History of Puerto Rico

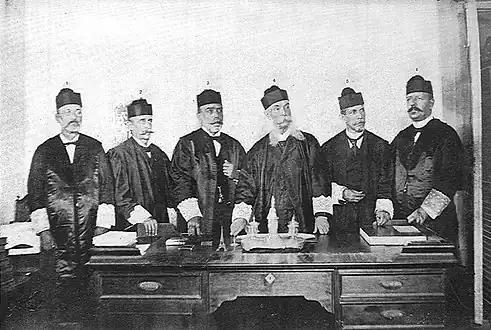
The first Supreme Court of Puerto Rico, established in 1900.

Leaders of "", who were in exile in New York City, joined the Puerto Rican Revolutionary Committee, founded on December 8, 1895, and continued their quest for Puerto Rican independence. On March 24, 1897, Antonio Mattei Lluberas and the local leaders of the independence movement of the town of Yauco, organized another uprising, which became known as the "". This was the first time that the current Puerto Rican flag was unfurled in Puerto Rican soil. The local conservative political factions, which believed that such an attempt would be a threat to their struggle for autonomy, opposed such an action. Rumors of the planned event spread to the local Spanish authorities who acted swiftly and put an end to what would be the last major uprising in the island to Spanish colonial rule.